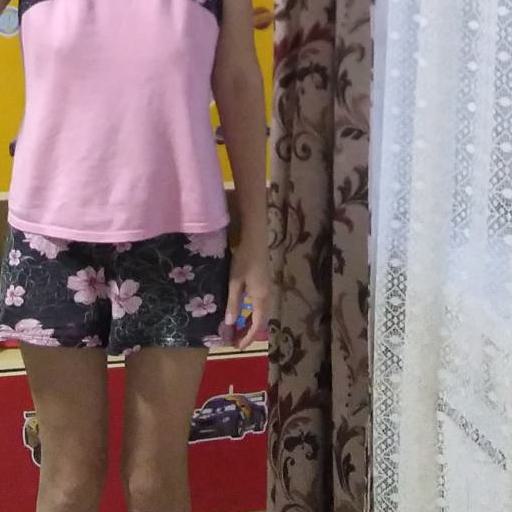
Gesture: no_gesture